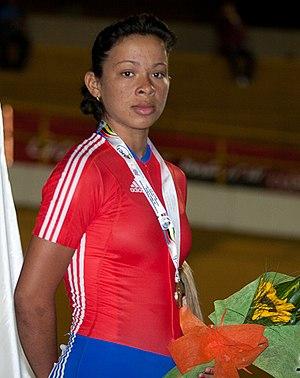
Marlies Mejías sur le podium de la poursuite individuelle des championnats panaméricains de cyclisme 2011.
Marlies Mejías García, née le 29 décembre 1992 à Santiago de Cuba, est une coureuse cycliste cubaine. Spécialiste de la piste, elle a participé aux Jeux olympiques de 2012 et de 2016 dans l'épreuve de l'omnium.